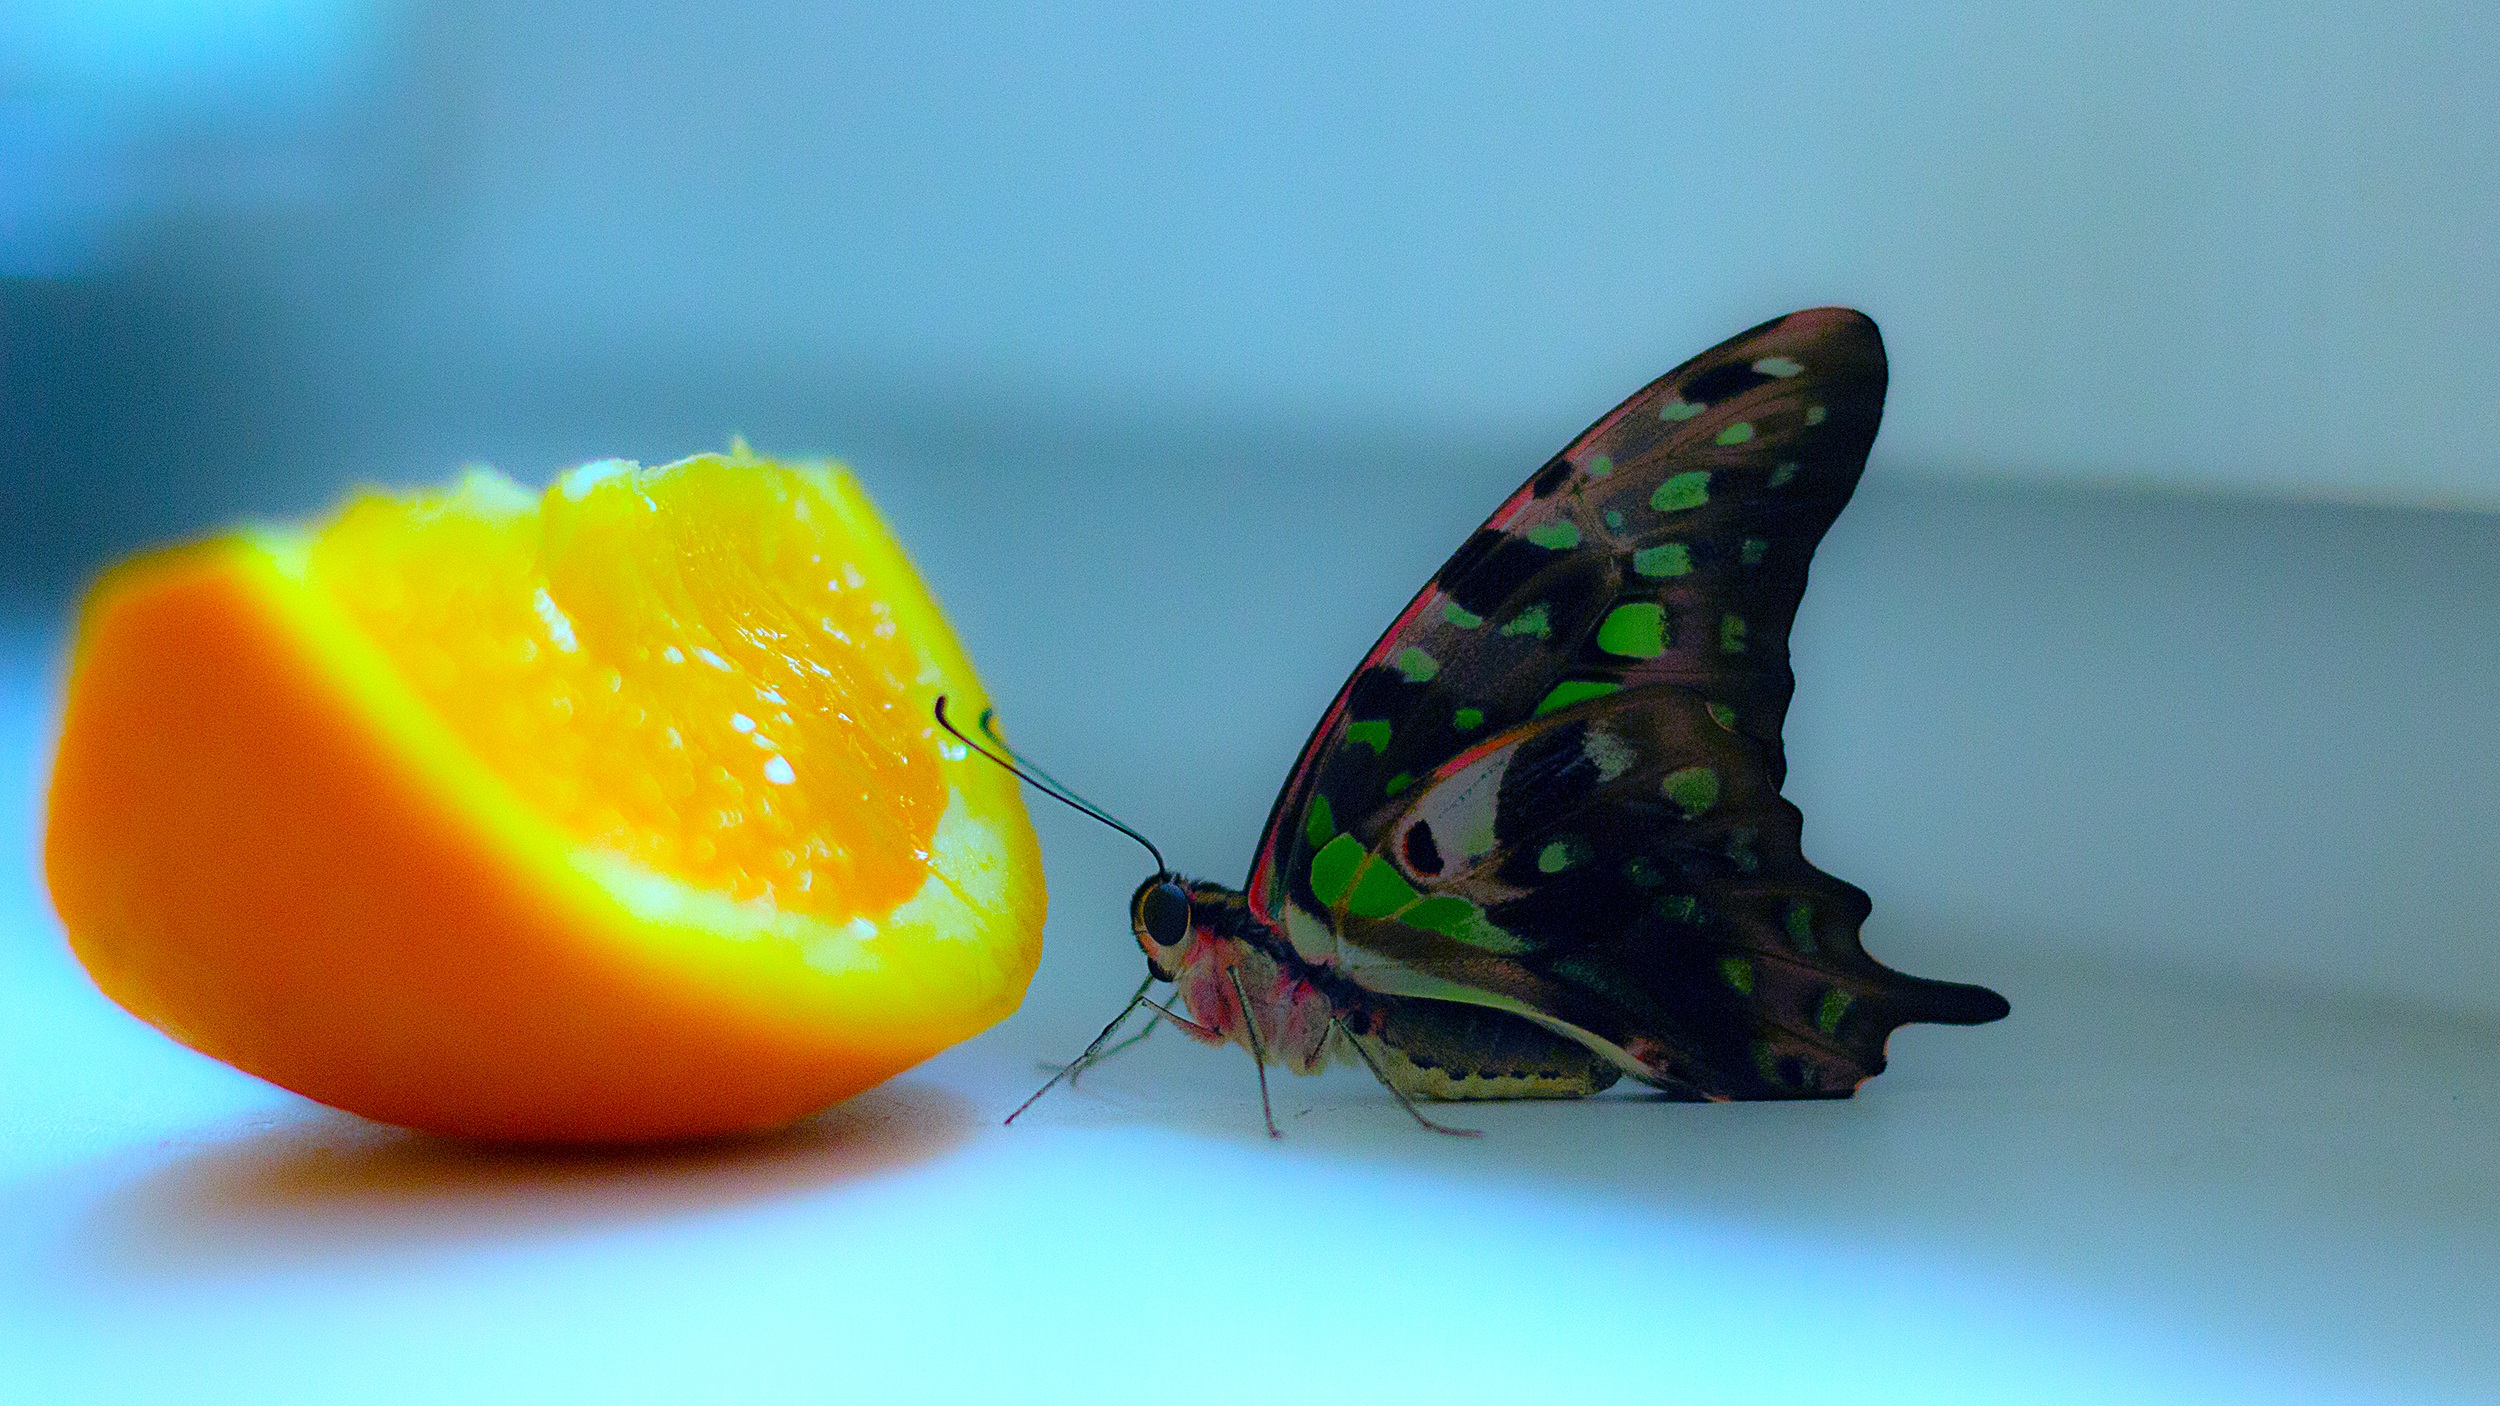
nature, plant, photography, leaf, flower, orange, food, spring, green, produce, color, insect, macro, blue, butterfly, yellow, fauna, invertebrate, flowers, close up, bright, beautiful, pupa, living nature, macro photography, moths and butterflies, tropical butterflies